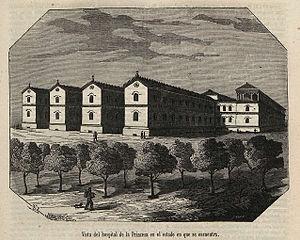
Semanario Pintoresco Español est une publication périodique culturelle fondée à Madrid en 1836 par Ramón de Mesonero Romanos.